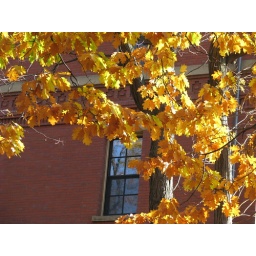
Golden tree against brick building on Harvard Yard